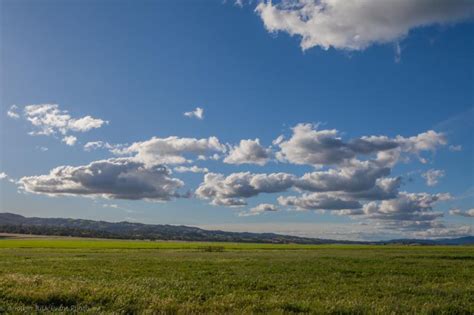
Weather: sun or clear